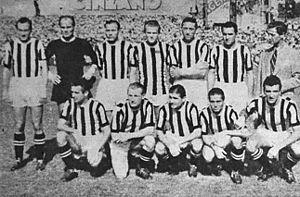
Francesco Grosso est un joueur italien de football, qui jouait au poste de milieu de terrain.
Mihály Kincses est un joueur international et entraîneur de football hongrois.
Araldo Caprili est un joueur italien de football, qui évoluait au poste de défenseur.
La saison 1947-1948 de la Juventus Football Club est la quarante-cinquième de l'histoire du club, créé cinquante-et-un ans plus tôt en 1897.